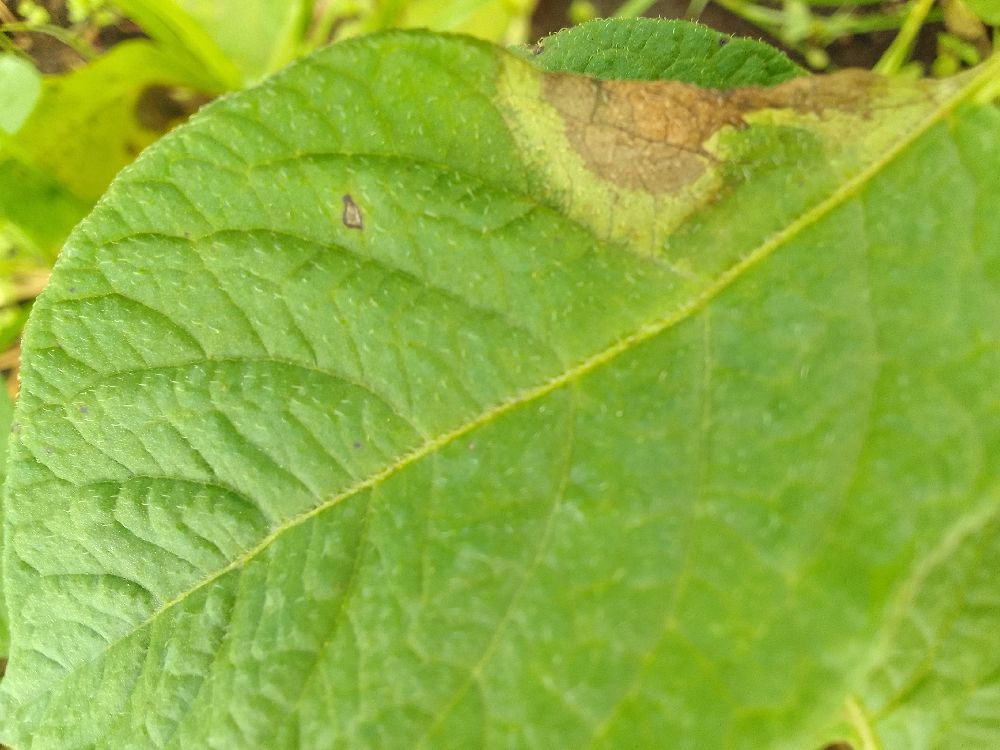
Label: Late blight